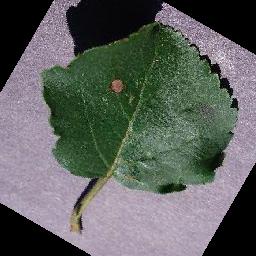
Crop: apple
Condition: black_rot